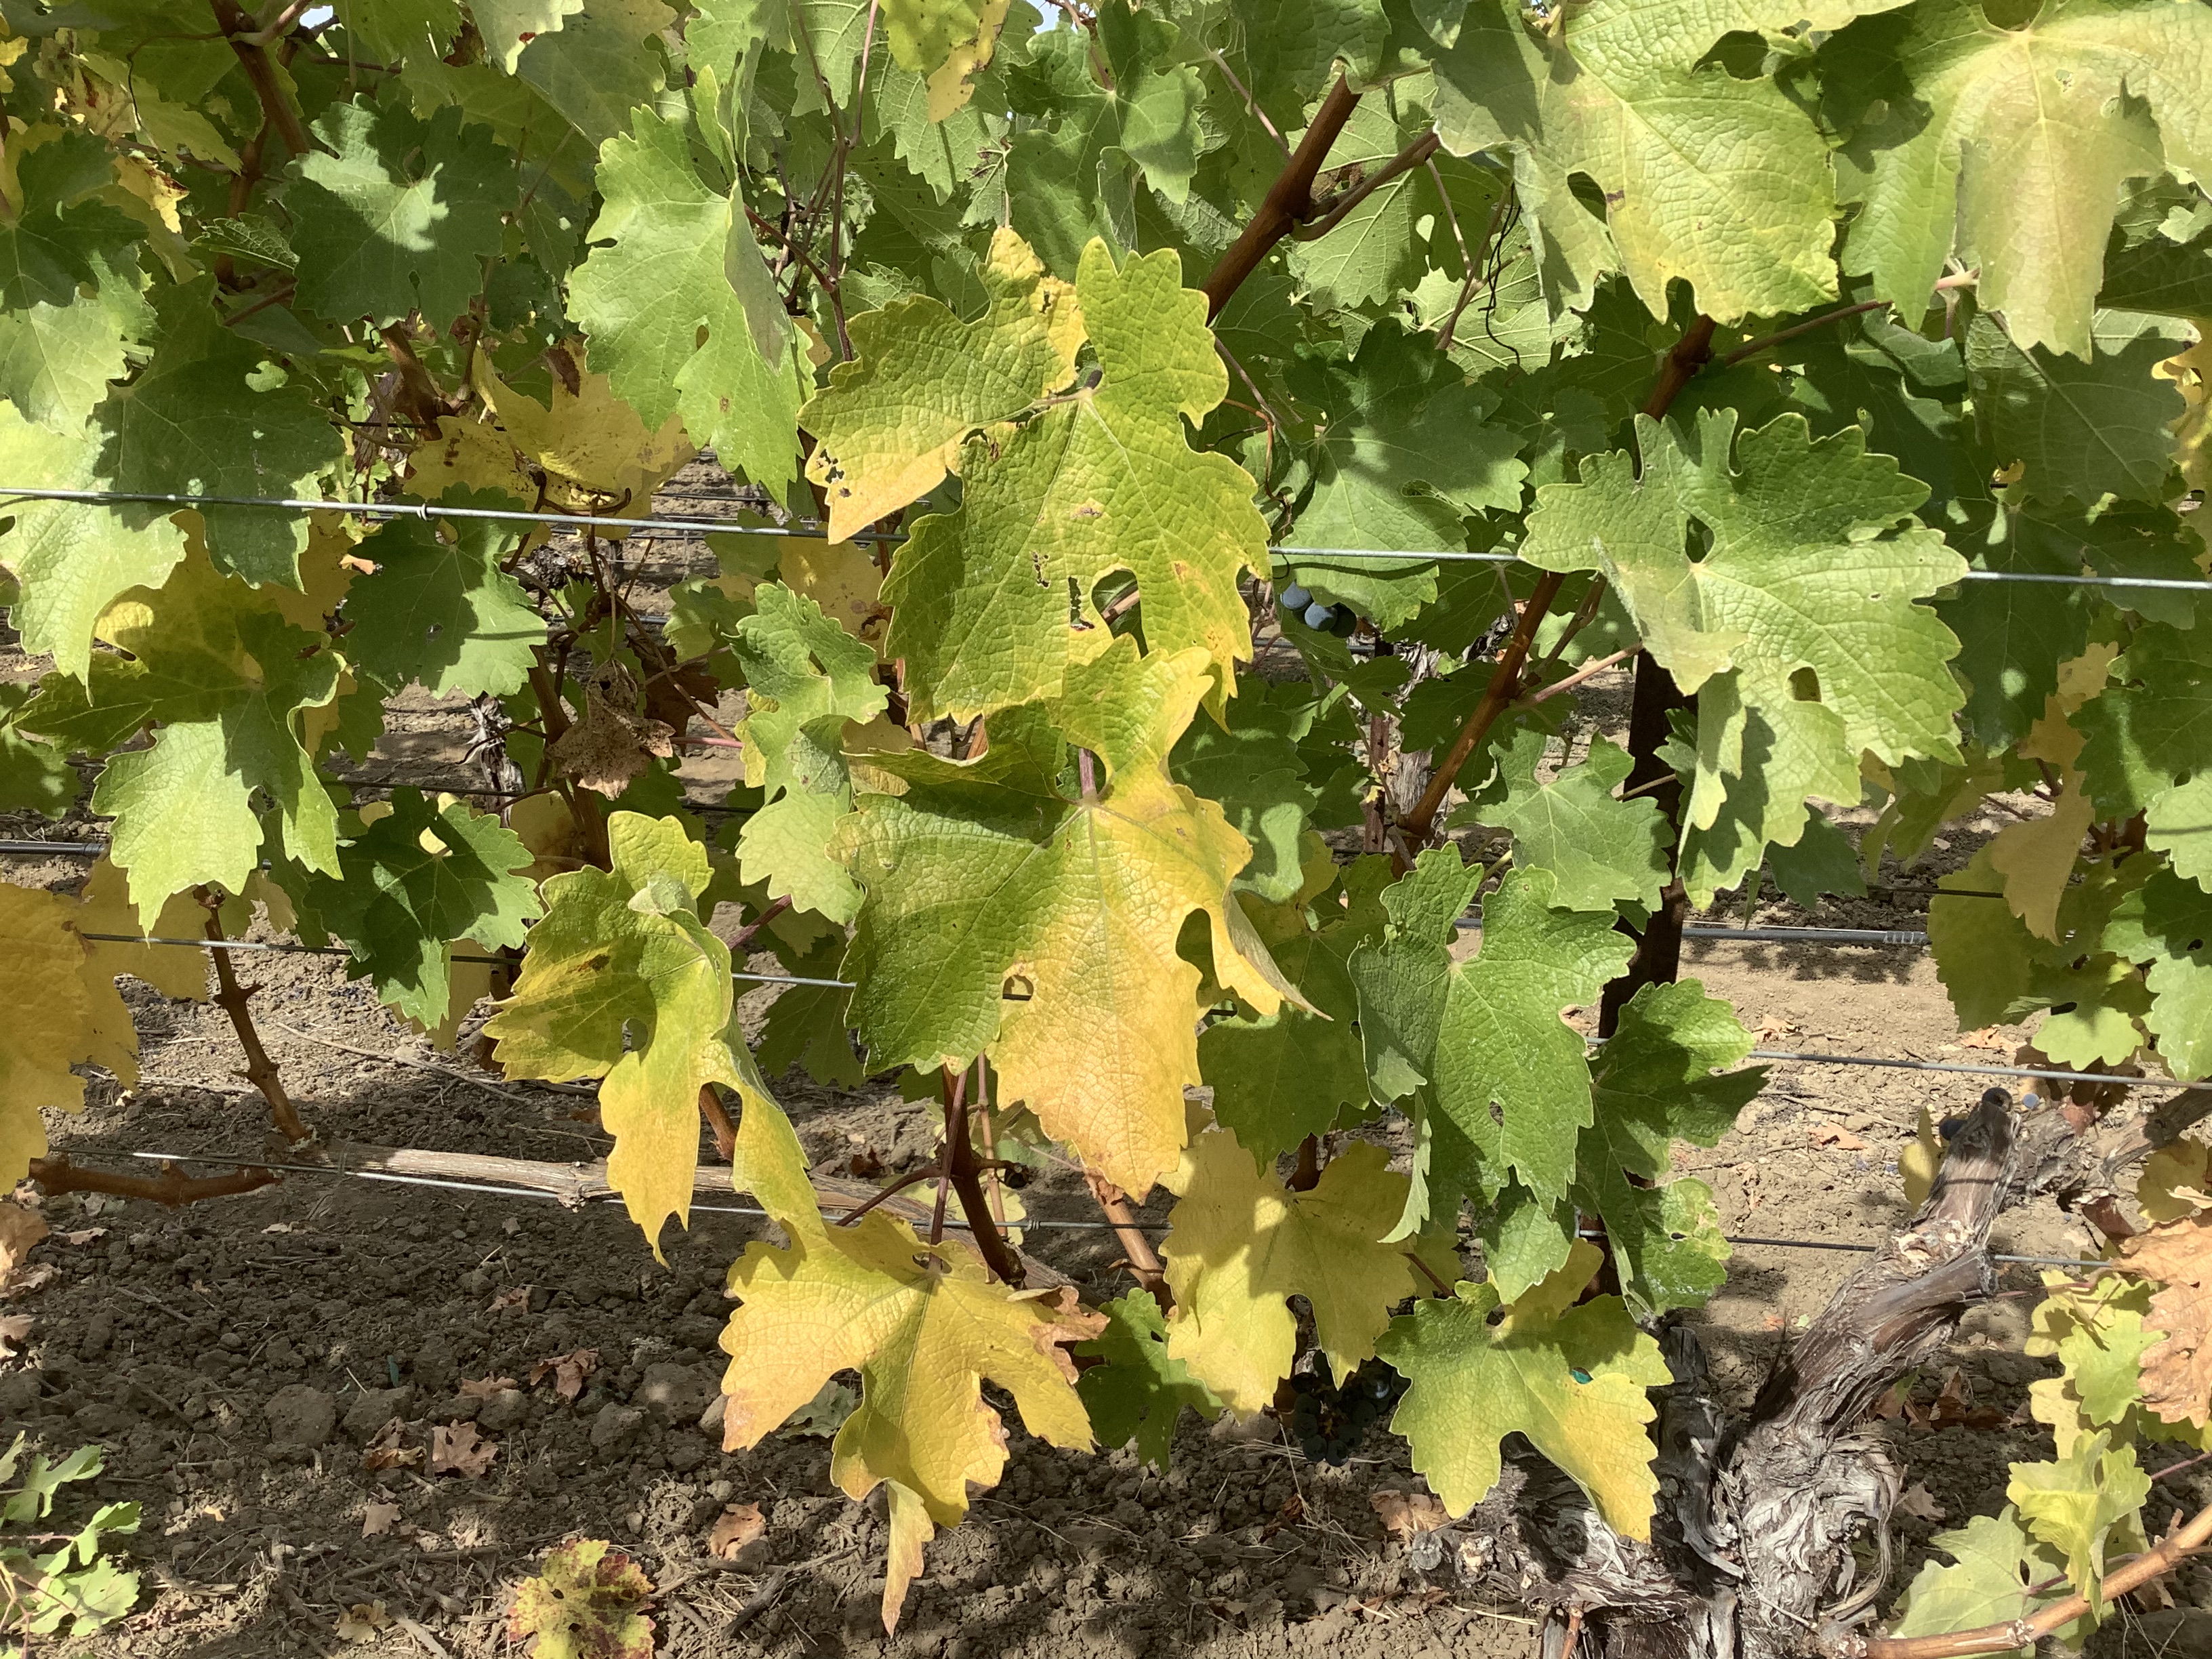
Label: No Virus